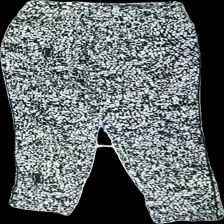
View: back
Type: Trousers
Category: Ladies
Brand: Filippa K
Colors: White, Black
Material: 52% cotton 48% wool
Pattern: Geometric print
Cut: Regular
Size: XS
Season: All
Damage location: top center
Damage 2 location: middle left
Damage 3 location: top center
Price range: 50-100
Recommended usage: Reuse
Description: fläckig/prickiga byxor